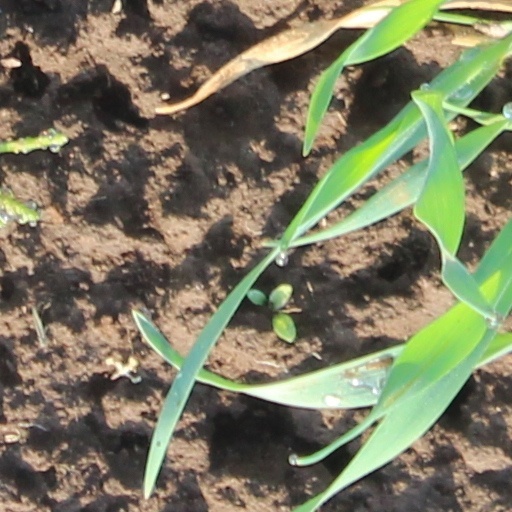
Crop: wheat